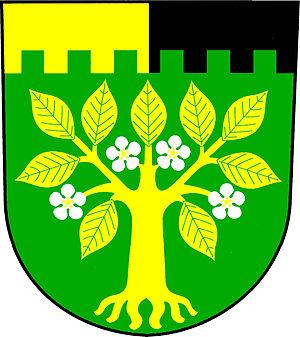
Úbislavice est une commune du district de Jičín, dans la région de Hradec Králové, en République tchèque. Sa population s'élevait à 423 habitants en 2017.